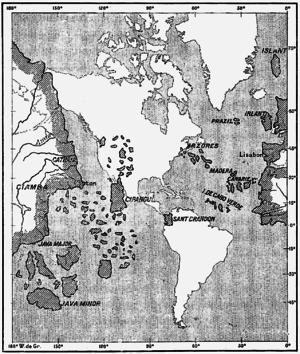
N° 360. Hémisphère occidental de Martin Behaim
Christophe Colomb, né en 1451 sur le territoire de la république de Gênes et mort le 20 mai 1506 à Valladolid, est un navigateur génois au service des monarques catholiques Isabelle de Castille et Ferdinand d'Aragon célèbre pour avoir « découvert l'Amérique » en 1492. Il est chargé par la reine Isabelle d'atteindre l'Asie orientale en traversant l'océan Atlantique avec trois caravelles dont il est « l'amiral ».